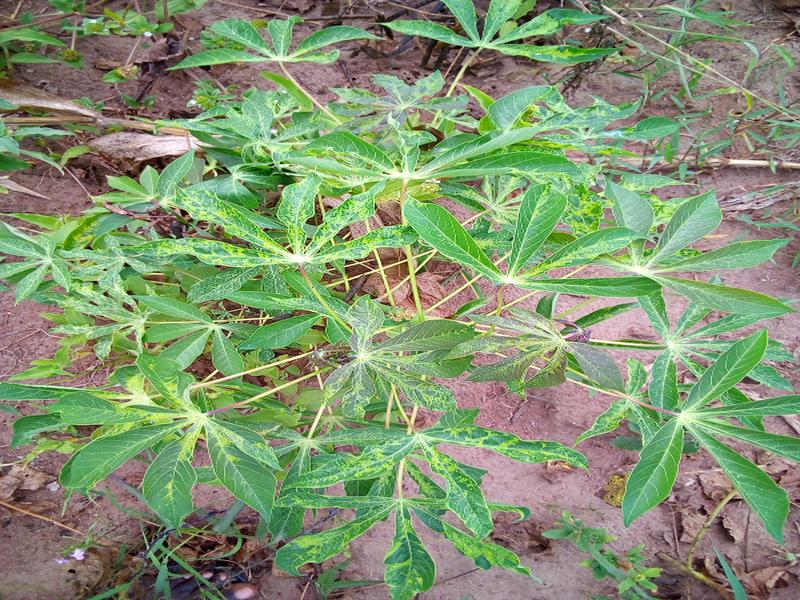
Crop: cassava
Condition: mosaic_disease